Sarah Gilbert

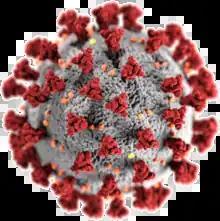
Graphical representation of the Severe Acute Respiratory Syndrome coronavirus 2 (SARS-CoV-2), created by the Centers for Disease Control and Prevention, which reveals ultrastructural morphology exhibited by coronaviruses.

Gilbert was involved with the development and testing of the universal flu vaccine. Unlike conventional vaccinations, the universal flu vaccine did not stimulate the production of antibodies, but instead triggers the immune system to create T cells that are specific for influenza. It makes use of one of the core proteins (nucleoprotein and matrix protein 1) inside the Influenza A virus, not the external proteins that exist on the outside coat.